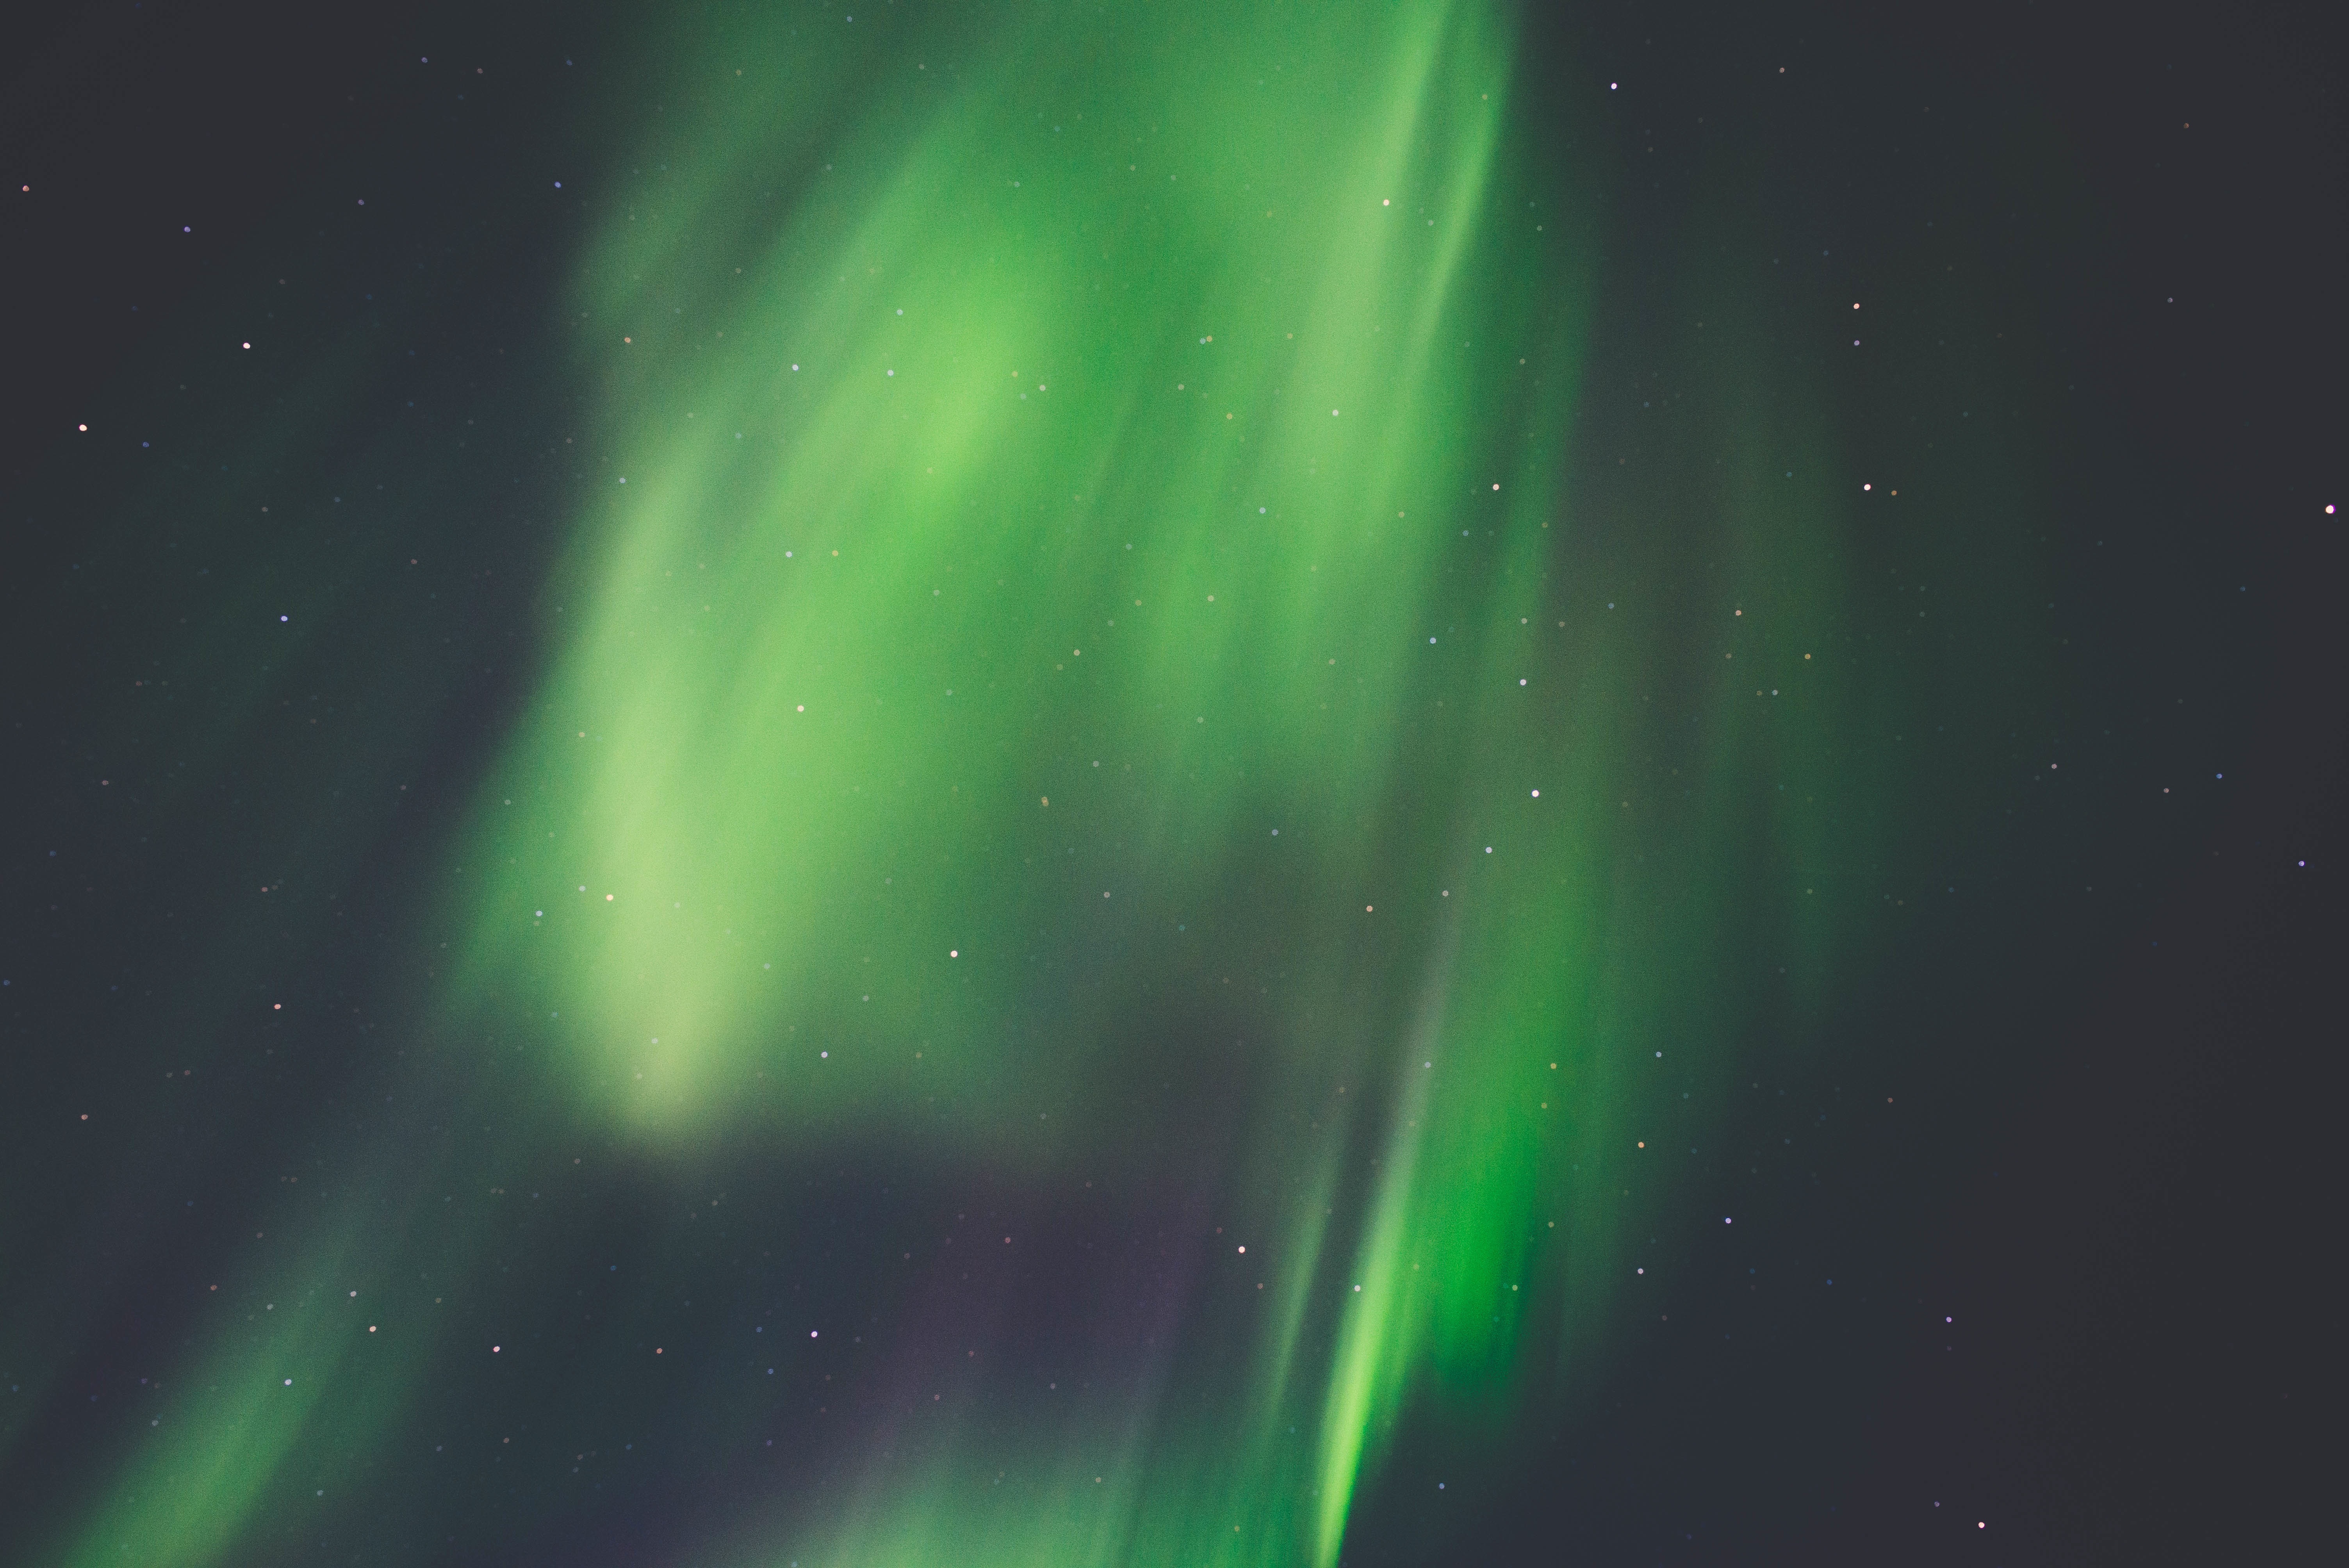
sky, night, atmosphere, aurora, firmament